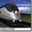
Label: train